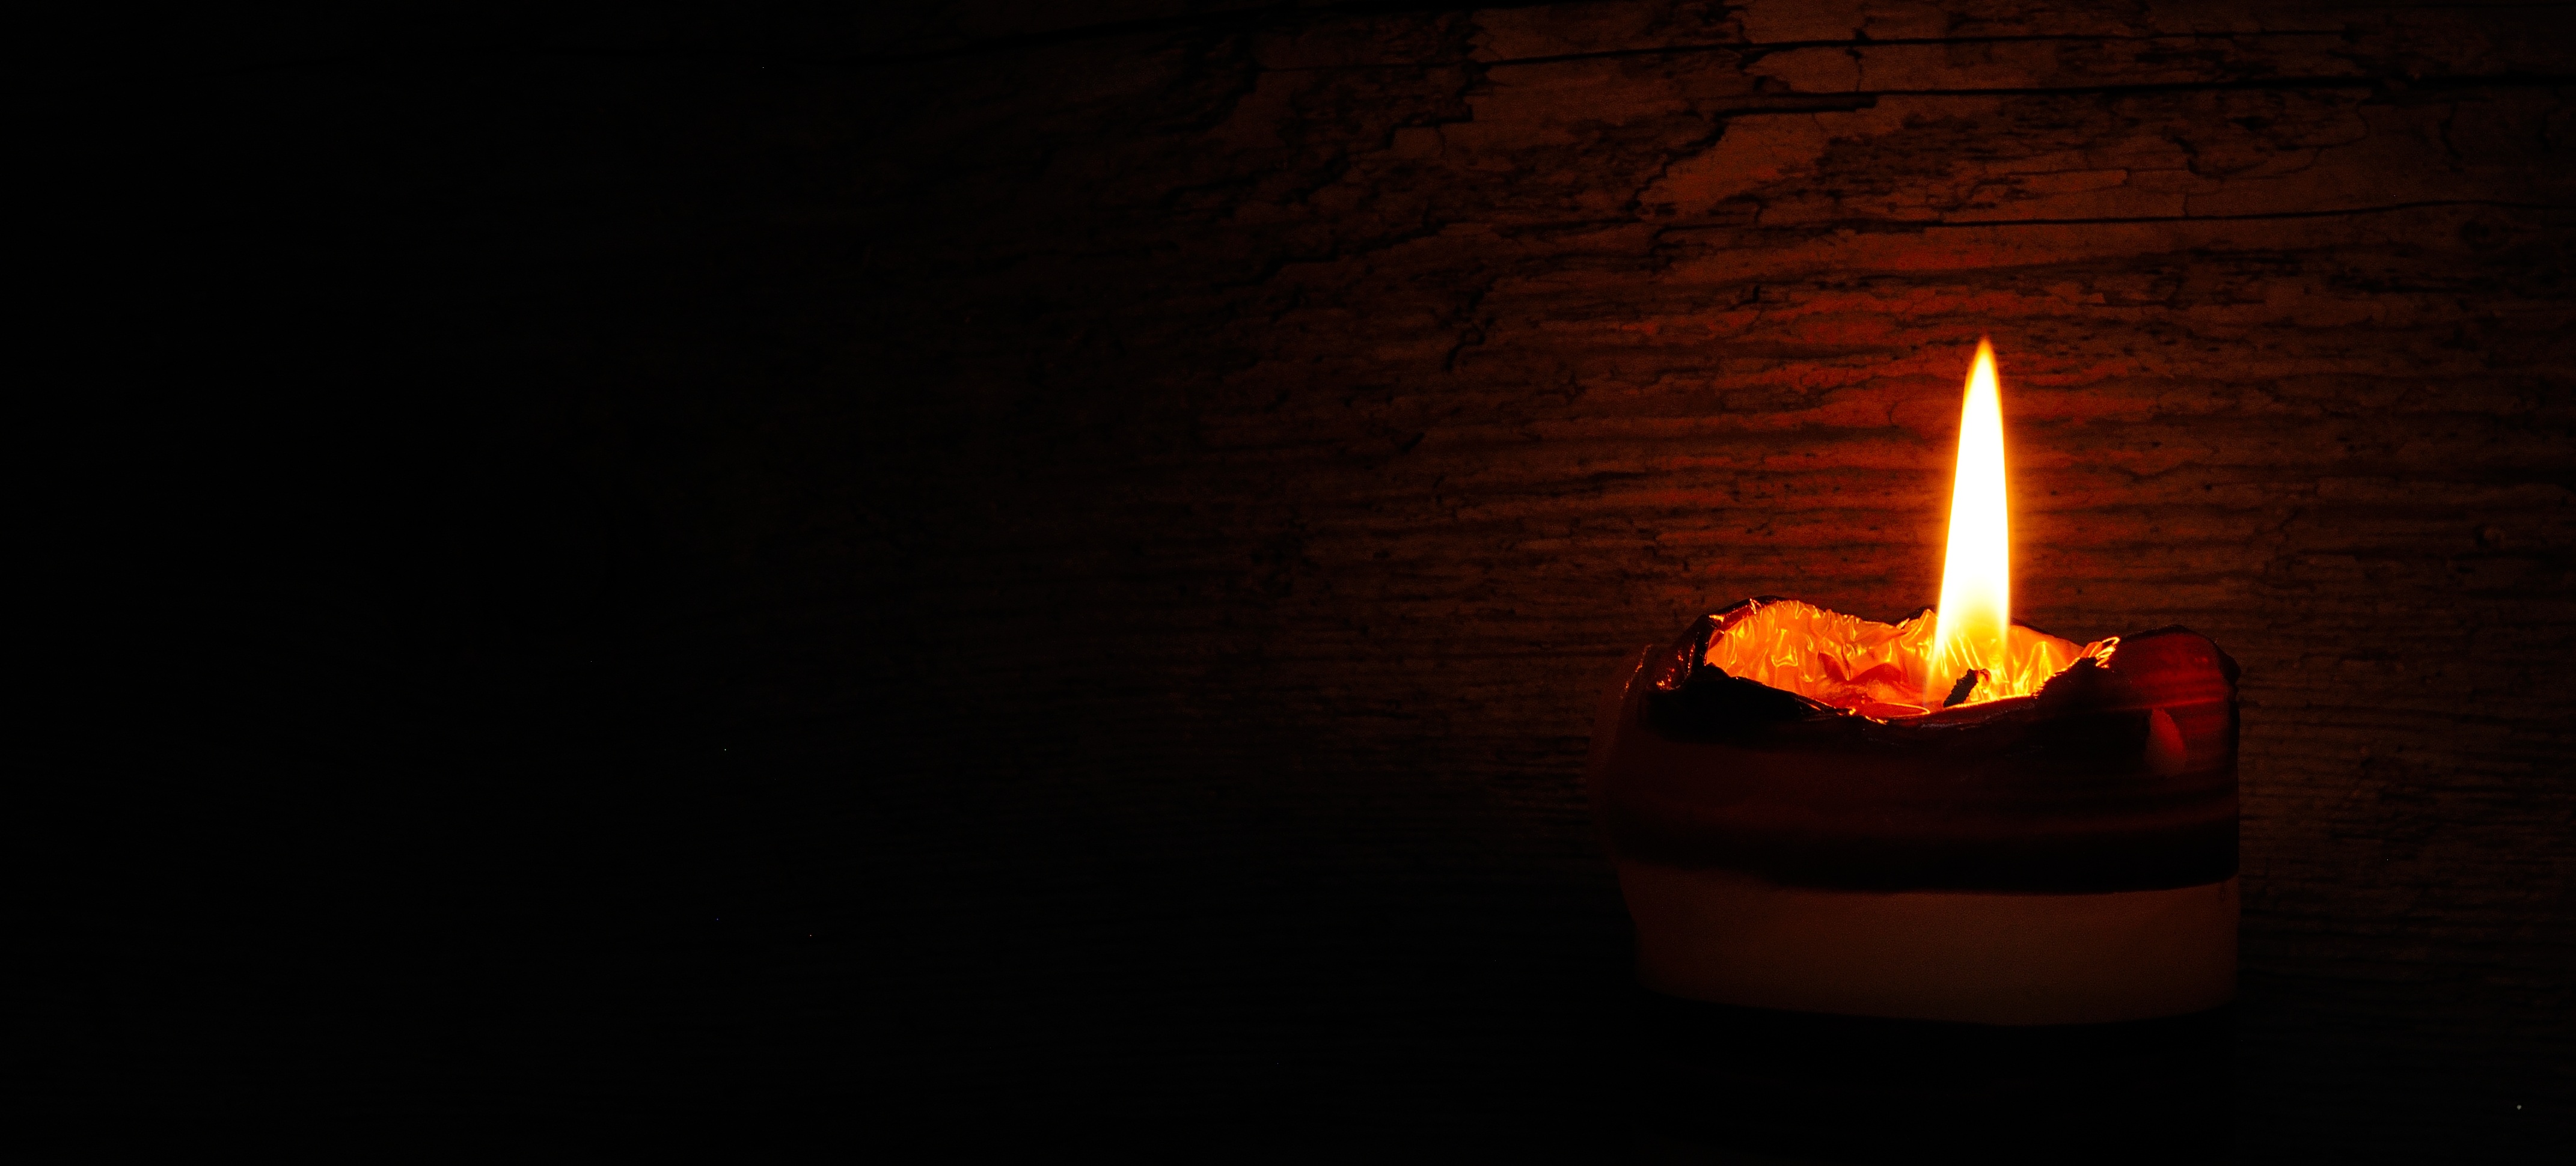
light, night, red, flame, fire, darkness, candle, lighting